The Jeff Beck Group

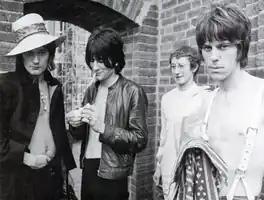
The band in 1968: (left to right) Rod Stewart, Ronnie Wood, Micky Waller and Jeff Beck.Photo by: Don Hunstein 1968

The Jeff Beck Group was a British rock band formed in London in January 1967 by former Yardbirds guitarist Jeff Beck. Their innovative approach to heavy-sounding blues, rhythm and blues and rock was a major influence on popular music.